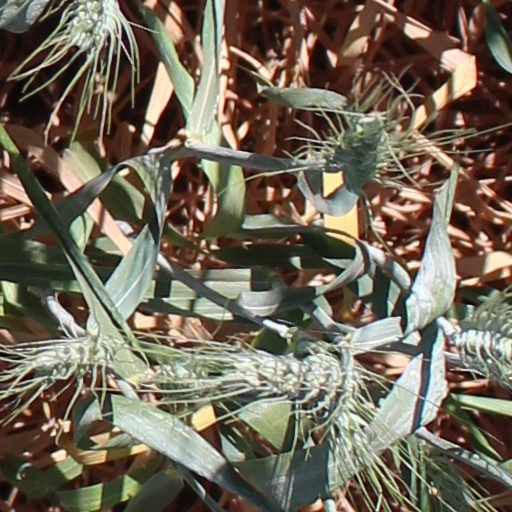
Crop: wheat